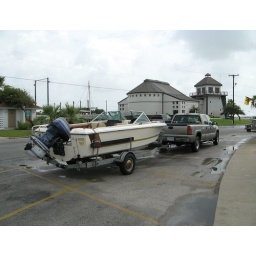
Bill's boat and truck safe in Rockport